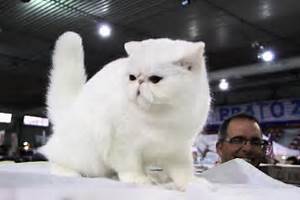
Label: cat